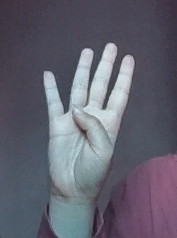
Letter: kaaf